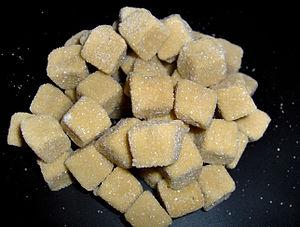
Cubes réglisse
La cuisine néerlandaise est particulièrement inspirée par le passé agricole des Pays-Bas. Bien que la cuisine varie selon les régions avec des produits spécifiques, il existe un certain nombre de plats et ingrédients typiquement néerlandais. Les plats et repas néerlandais sont souvent nutritifs et copieux car ils sont adaptés au travail qui fut essentiellement physique dans le passé aux Pays-Bas. Le pays est réputé pour ses nombreuses variétés de fromages. La cuisine néerlandaise accorde une place importante aux légumes par rapport à la viande comme dans la plupart des cuisines d'Europe du Nord.